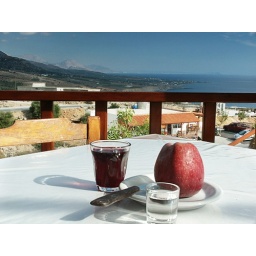
our reward after the hike; that's raki in the clear glass